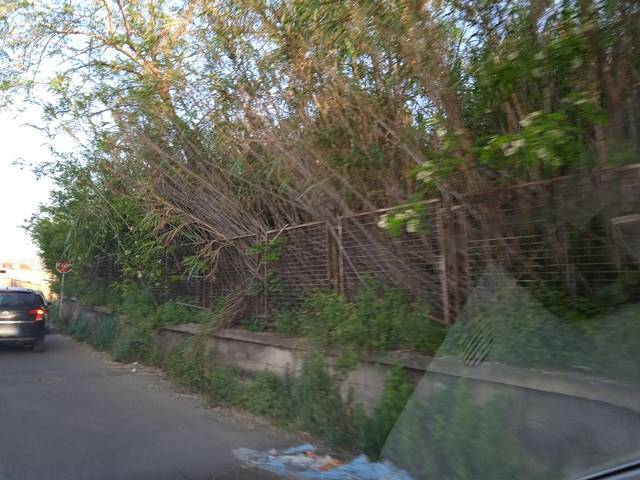
Region: Italy
Coordinates: 38.088, 13.388